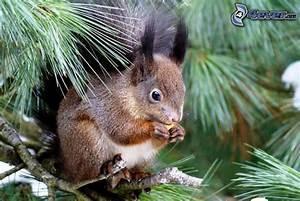
squirrel